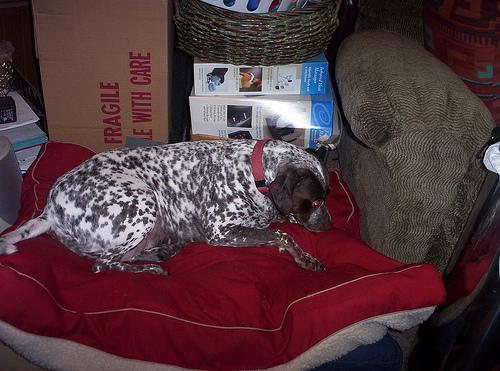
Breed: german shorthaired